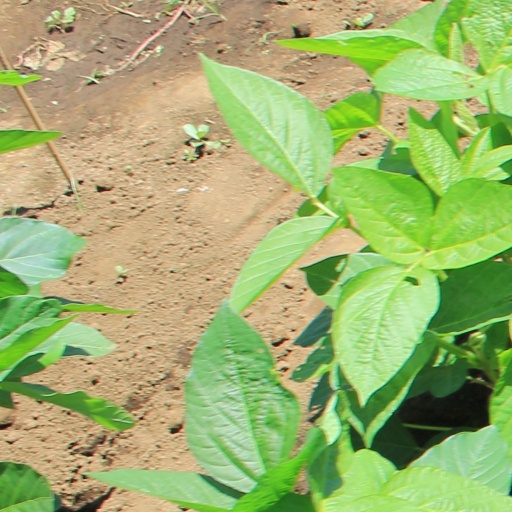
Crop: soybean